Ethan Hayter

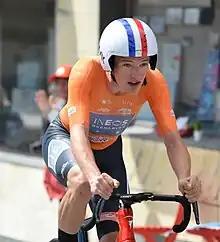
Hayter at the 2022 Tour de Romandie

He rode in the men's team pursuit event at the 2018 UCI Track Cycling World Championships, winning a gold medal. In August 2018 it was reported that Hayter had joined as a "stagiaire" until the end of the year. That month he also competed at the European Track Championships in Glasgow, where he took bronze medals as part of the British team pursuit squad, the Madison pairing alongside Oliver Wood and an individual gold in the omnium.